Ons Jabeur

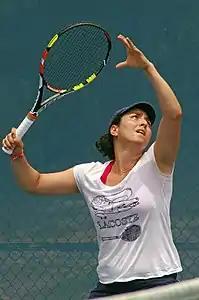
Jabeur in 2015

Jabeur started to produce strong results at the junior majors and other Grade A events in May 2010. In the doubles event at the Trofeo Bonfiglio, she partnered with Charlène Seateun to reach the semifinals. Two weeks later, she played the 2010 French Open and upset third seed Irina Khromacheva in the semifinals before finishing runner-up to Elina Svitolina. She also performed well at Wimbledon, reaching the quarterfinals in singles and the semifinal in doubles. She lost to Yulia Putintseva in singles, and Khromacheva and Svitolina in doubles alongside Monica Puig. Putintseva defeated Jabeur again at the US Open. Jabeur entered the doubles event with Putintseva and lost in the quarterfinals to Khromacheva again, who had partnered with Daria Gavrilova. Following the US Open, Jabeur had left wrist surgery in November that kept her out for five months until April 2011.